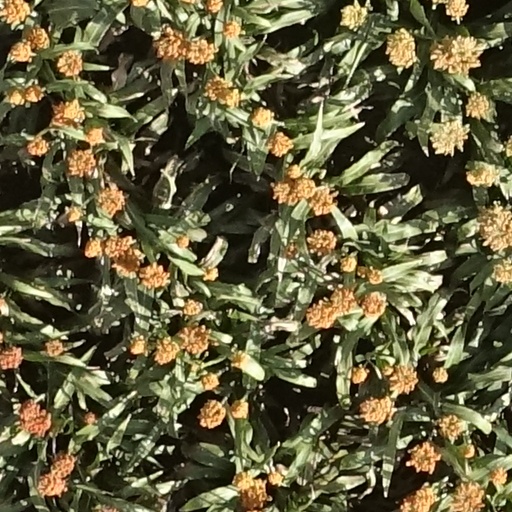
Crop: sorghum